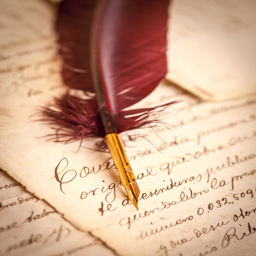
image of a red quill upon a handwritten will on old parchment .